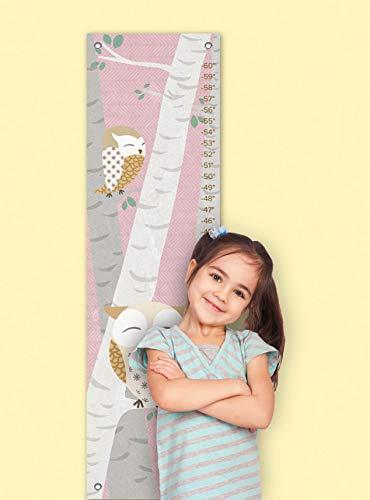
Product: Oopsy Daisy Birchwood Owl Growth Chart, Pink, 12" x 42"
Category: Baby Products | Nursery | Décor | Wall Décor | Growth Charts
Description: Art by Jen Christopher.
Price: $18.70